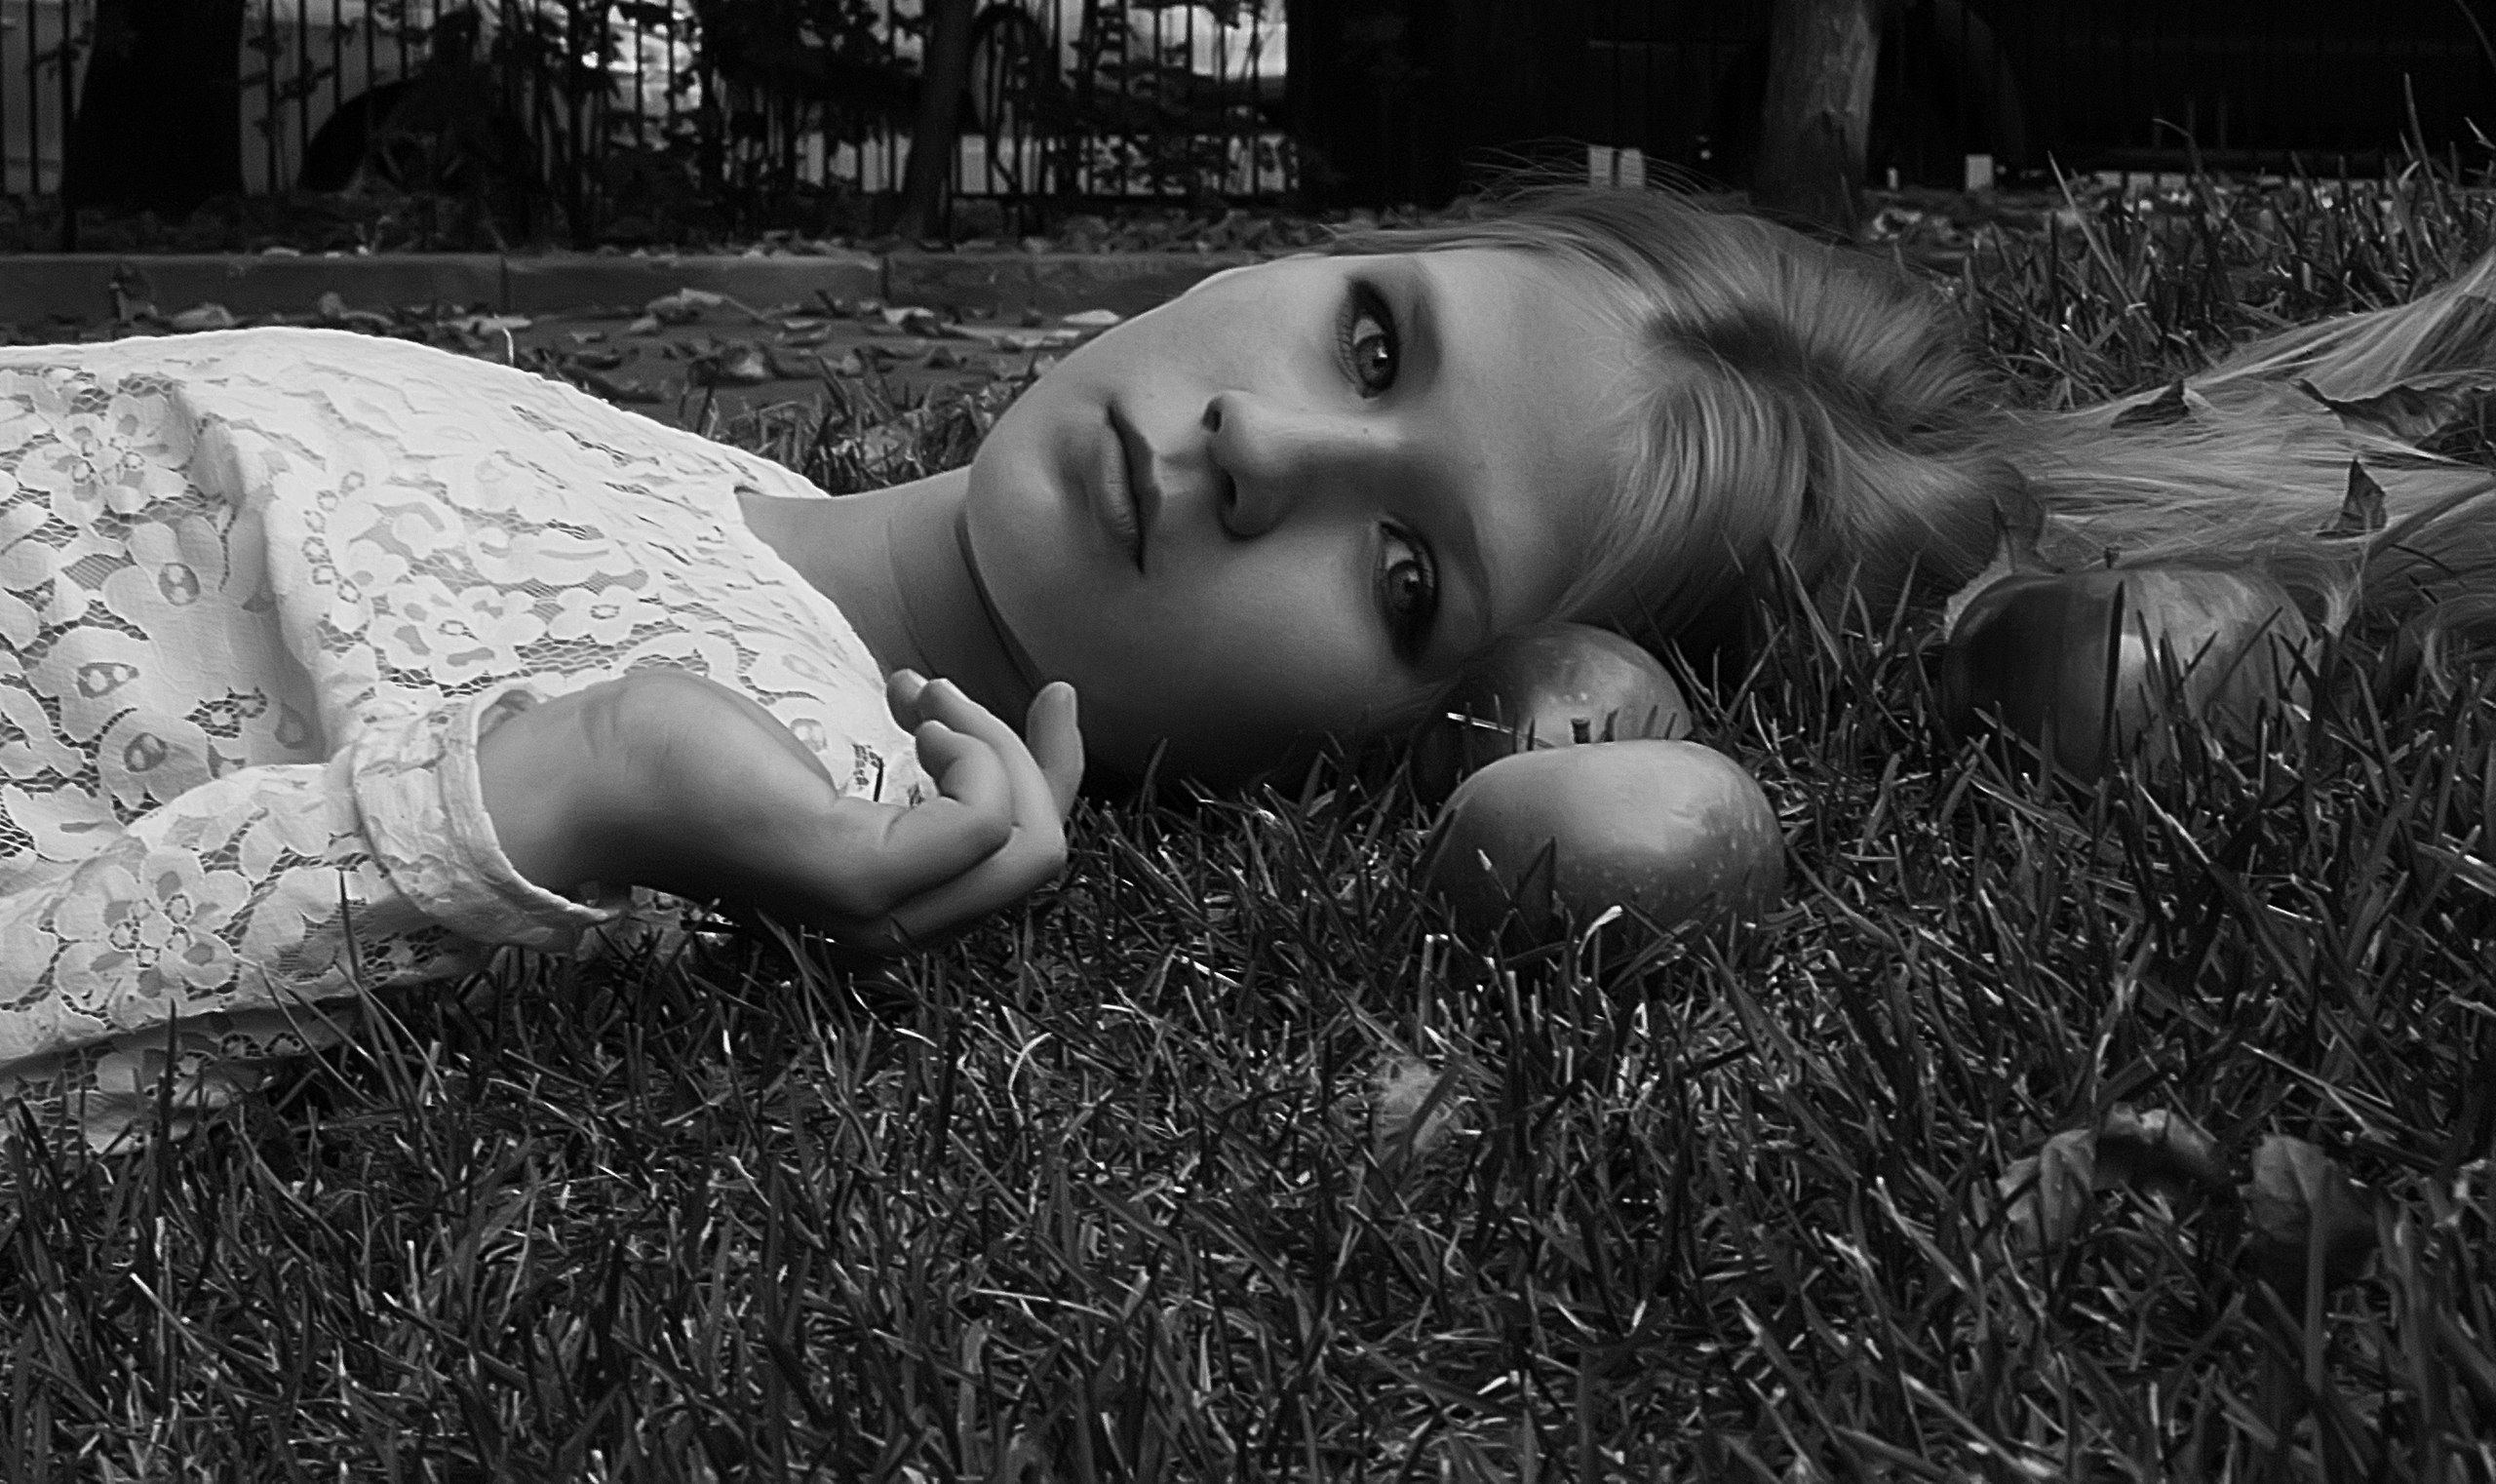
grass, person, black and white, girl, hair, white, photography, sunlight, view, child, darkness, black, garden, monochrome, leaves, eyes, girls, photograph, apples, beauty, image, emotion, monochrome photography, human positions